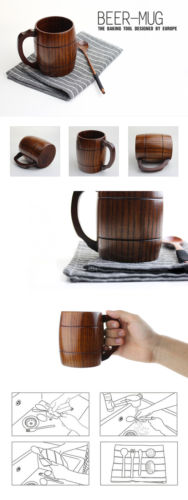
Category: mug